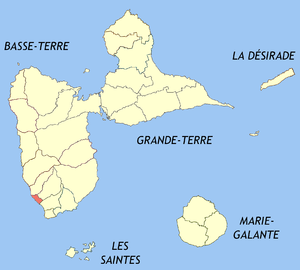
Basse-Terre est une commune française, située dans le département de la Guadeloupe sur la côte sous-le-vent de l'île dont elle constitue le chef-lieu. Principal centre administratif de l'île, Basse-Terre abrite la préfecture, le conseil régional, le conseil général, le diocèse de la Guadeloupe, le palais de justice et la cour d'appel de l'archipel. C'est l'une des villes-centres d'une agglomération de plus de 51 000 habitants – qui sont appelés les Basse-Terriennes et Basses-Terriens –, l'unité urbaine de Basse-Terre.